Daybreak Game Company

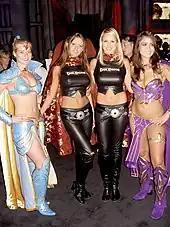
Promotion of "EverQuest II" and "" at the E3 2006

In April 2006, Sony Online Entertainment, Inc. became Sony Online Entertainment LLC, owned by Sony Pictures Digital and Sony Computer Entertainment America. In May 2006, it was announced that SOE would be co-publisher of "". However, Sigil retained full development rights, and SOE's role was only that of marketing, distribution, technical support, and hosting the game servers. SOE also announced the release of "Field Commander", its third game for the PlayStation Portable System. In August 2006, SOE announced the acquisition of developer Worlds Apart Productions, renaming the studio SOE-Denver. The studio has since released an online version of the "WizKids" pirates constructible strategy game. In November 2006, SOE released its first PlayStation 3 title "", within the launch window of the PlayStation 3 system. SOE also released "Pirates Online Constructible Strategy Game", the online version of the "WizKids" Pirates Constructible Strategy Game.